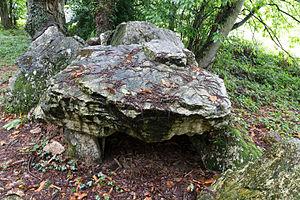
Allée couverte de Bel Evan à Plouër-sur-Rance.Brezhoneg: Alez toet Bel Evan e Plouhern. This building is inscrit au titre des Monuments Historiques. It is indexed in the Base Mérimée, a database of architectural heritage maintained by the French Ministry of Culture,
Cet article recense une partie des monuments historiques des Côtes-d'Armor, en France.
Le département des Côtes-d'Armor compte une centaine de sites mégalithiques, témoins des occupations humaines du territoire au Néolithique.